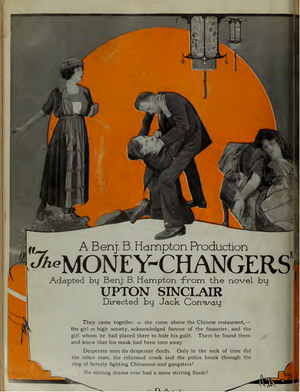
Le Veau d'or est un film américain réalisé par Jack Conway, sorti en 1920.
Jack Conway est un réalisateur, acteur et producteur américain né le 17 juillet 1887 à Graceville dans le Minnesota et mort le 11 octobre 1952 à Los Angeles dans le quartier de Pacific Palisades en Californie.